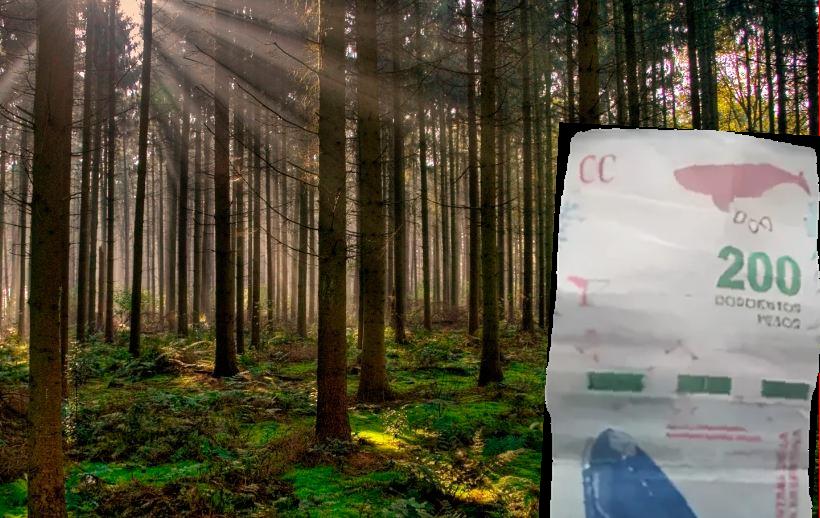
Denominación: 200